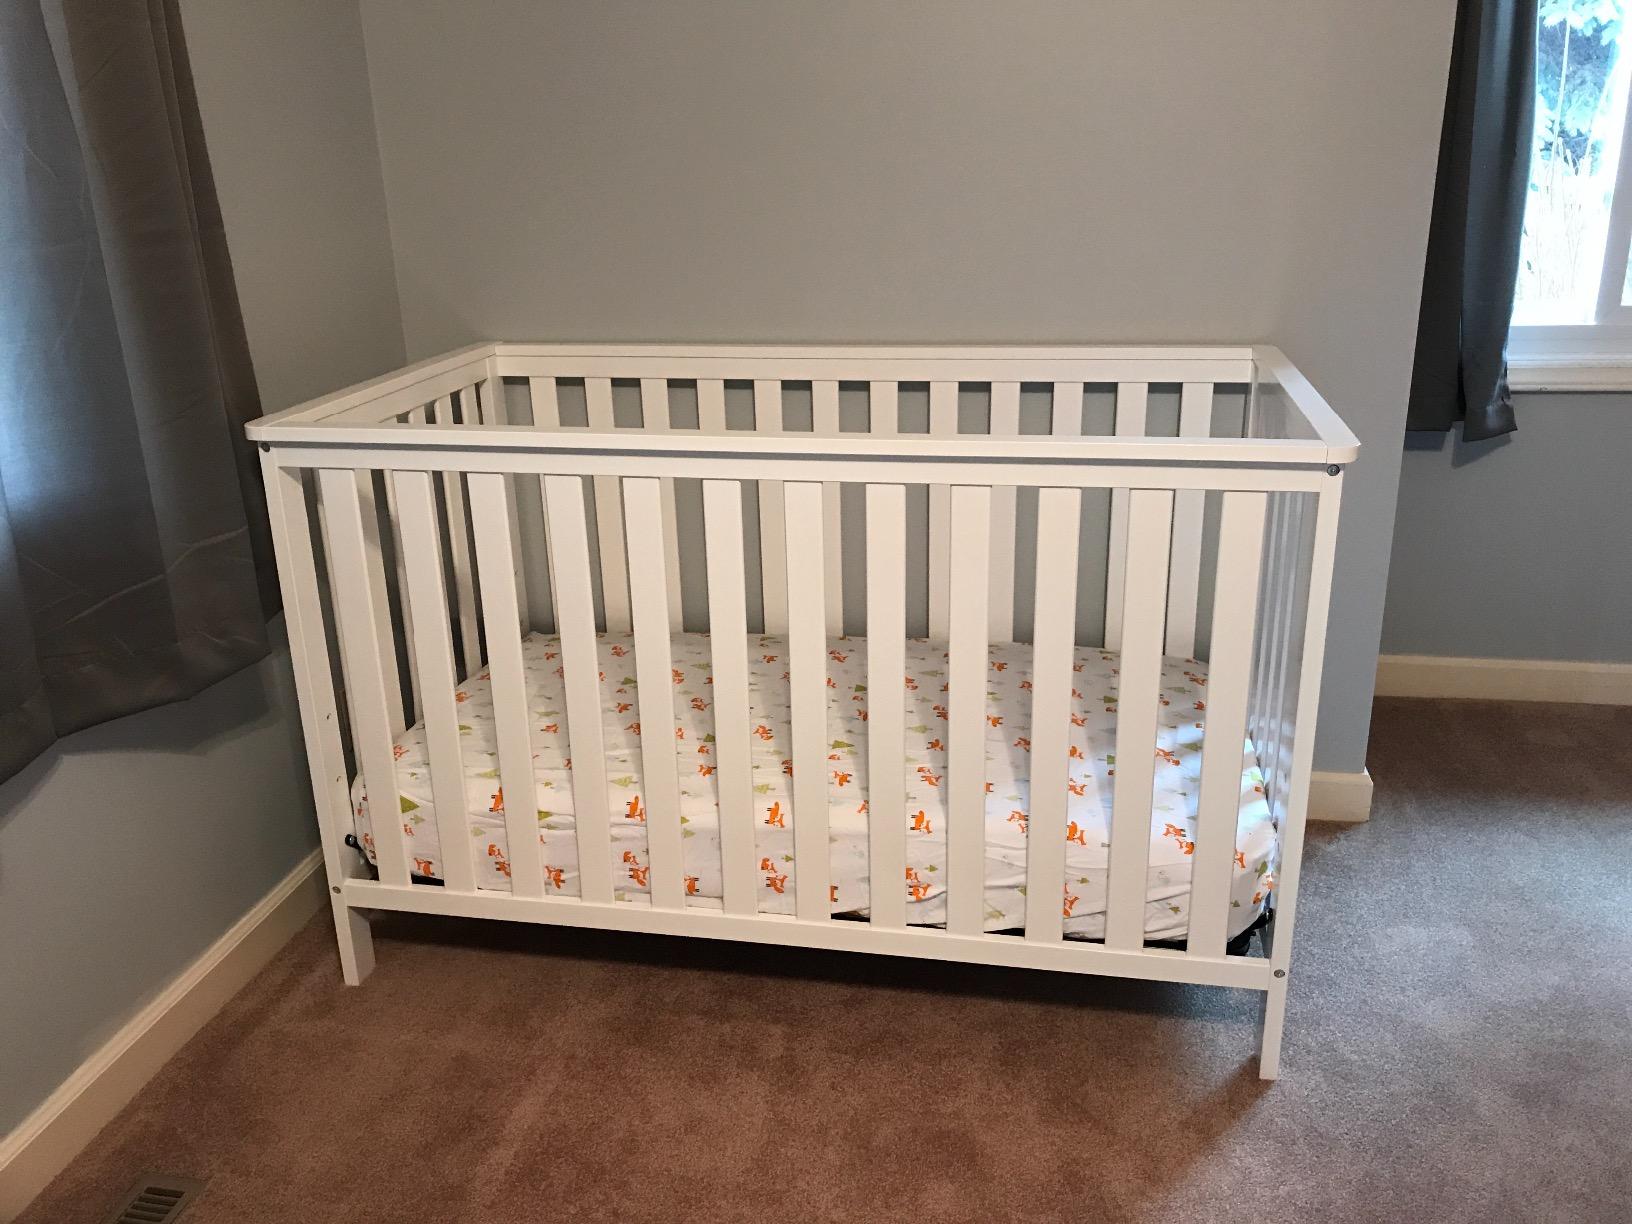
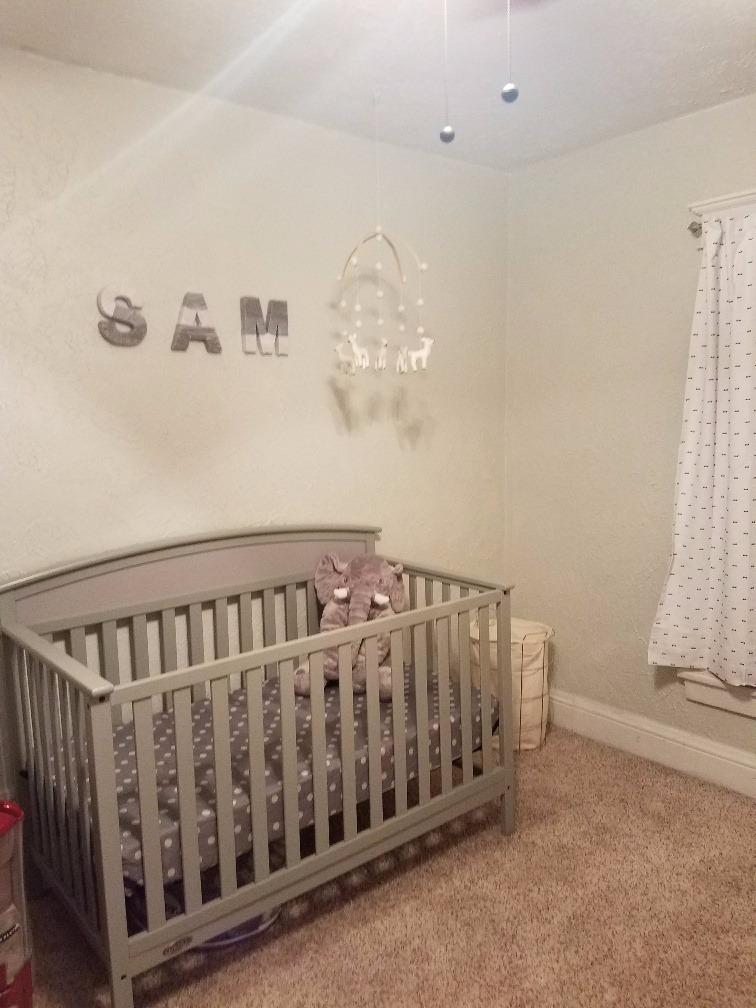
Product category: products_crib
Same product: no